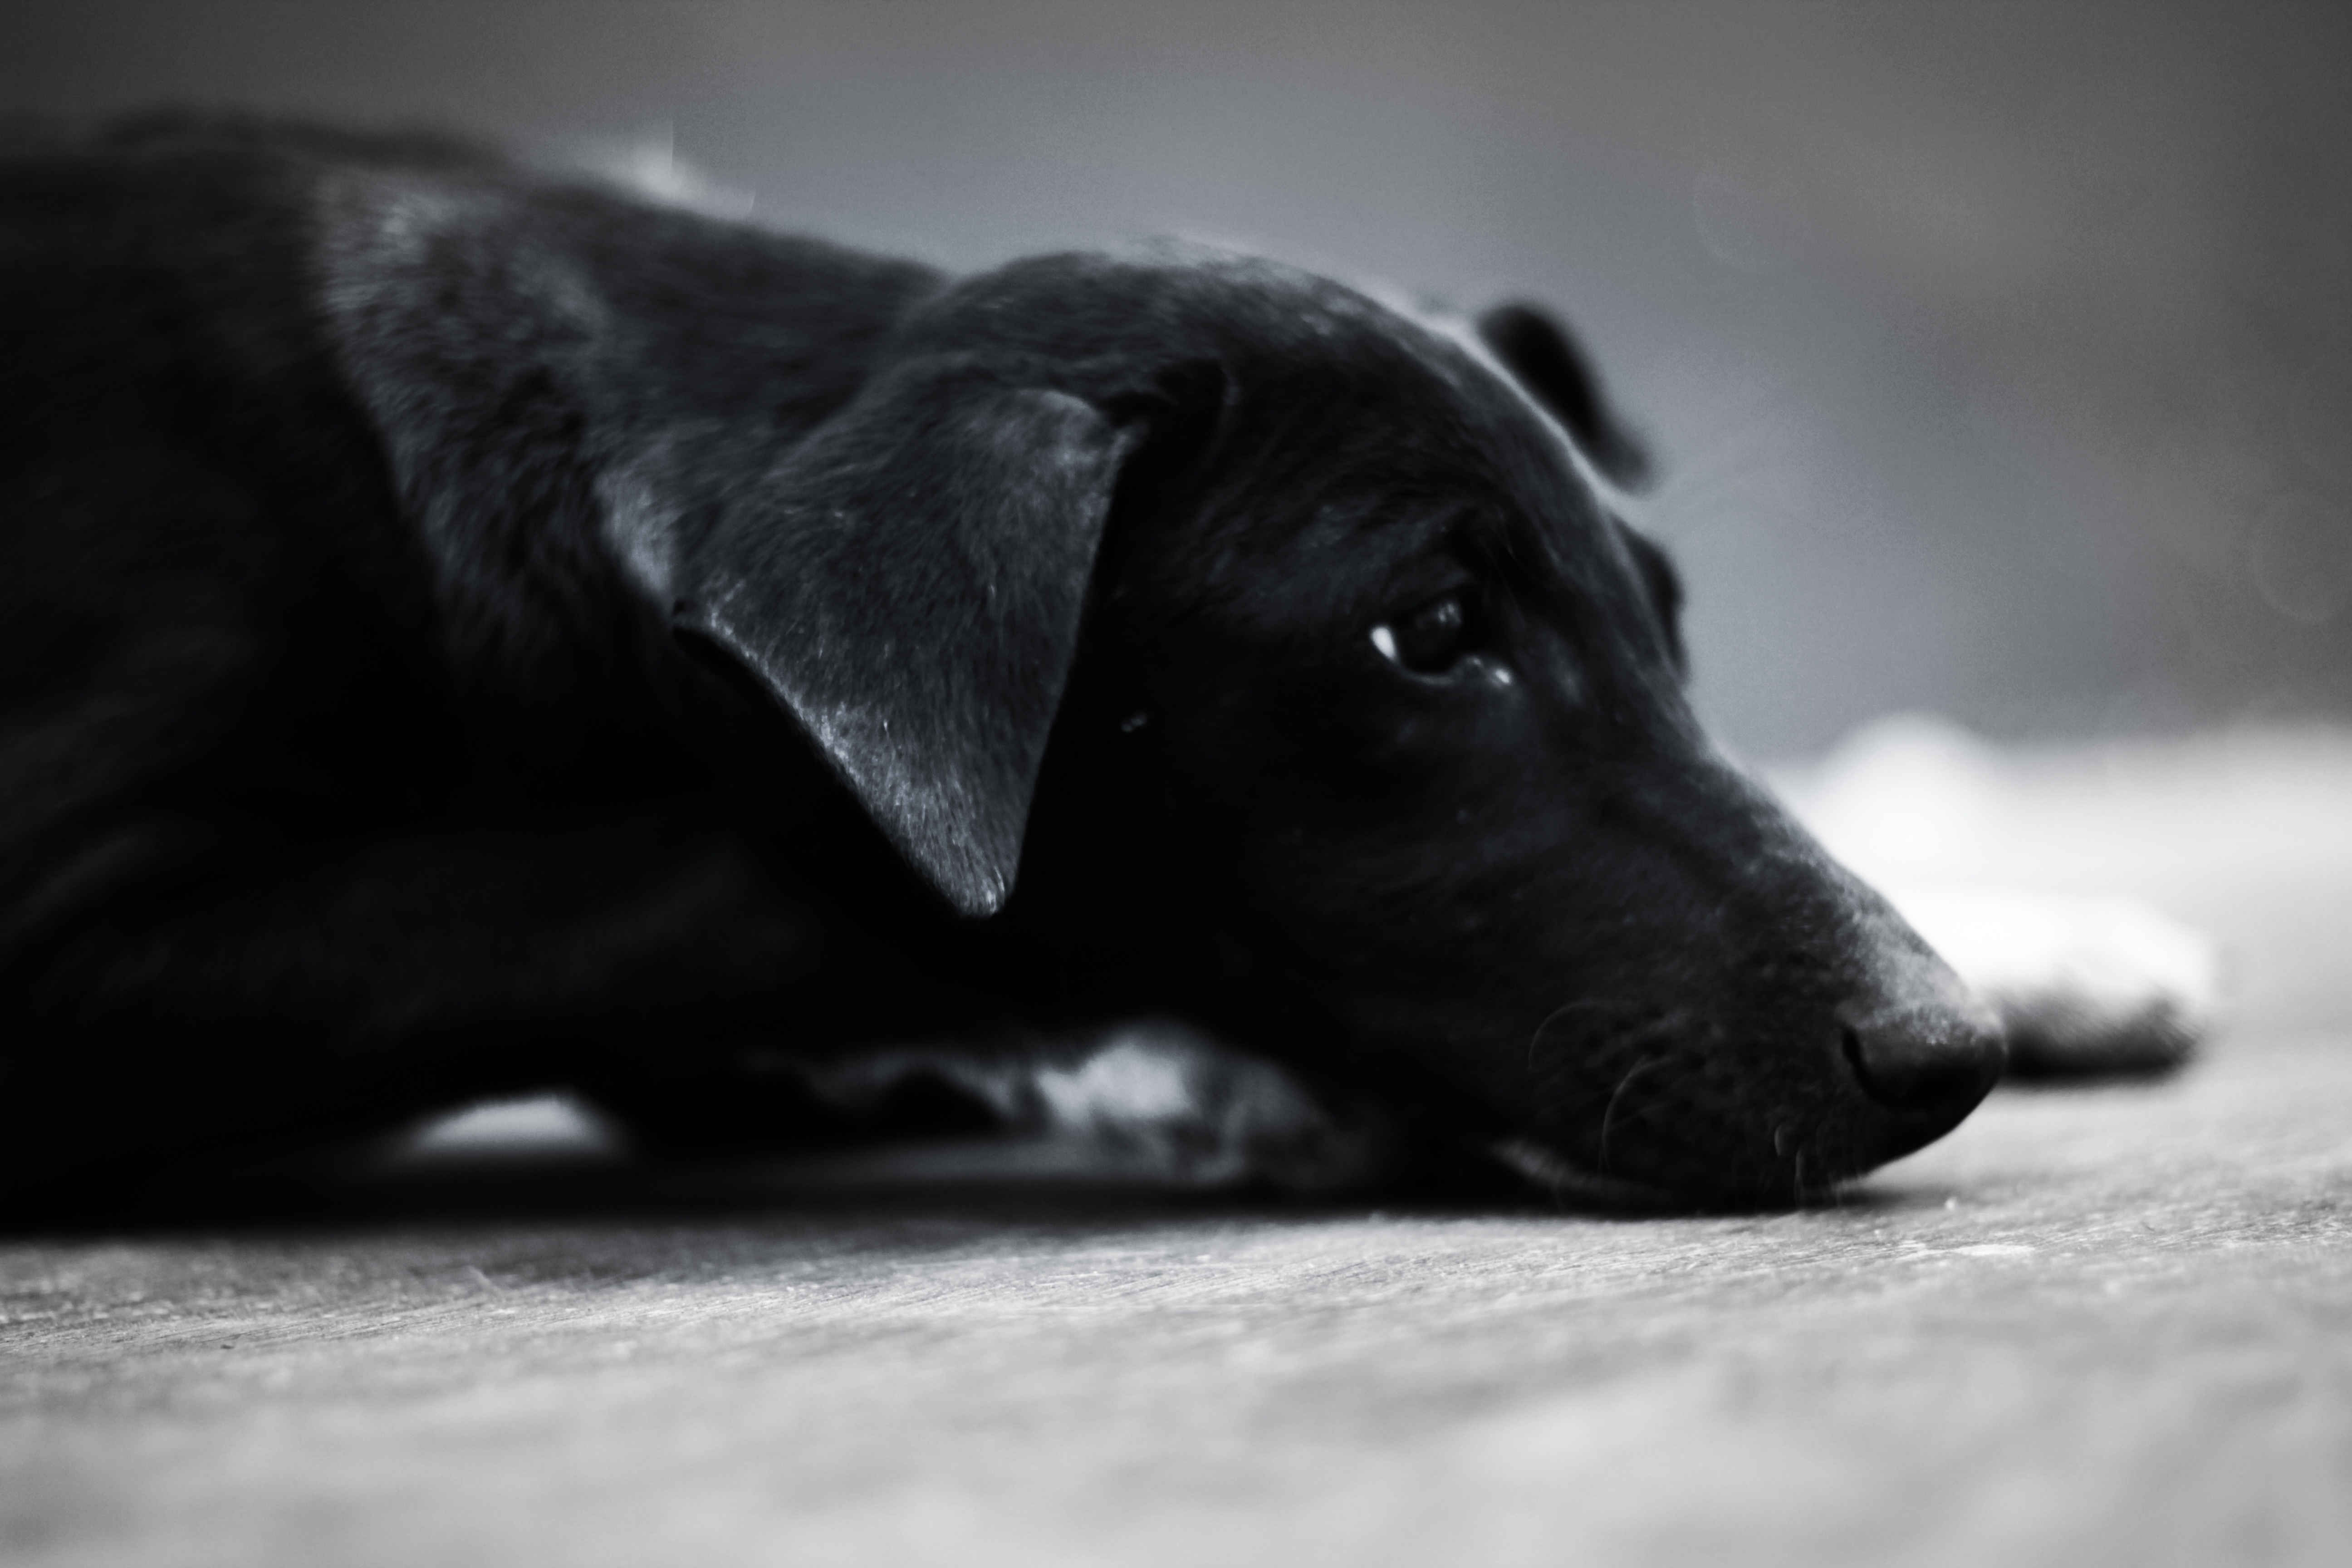
snow, black and white, puppy, dog, mammal, black, monochrome, close up, vertebrate, labrador retriever, monochrome photography, dog like mammal, carnivoran